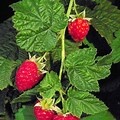
Label: raspberry